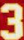
Number: 3